Grazer AK

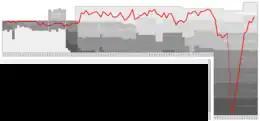
Historical chart of GAK league performance

The club arose from an informal association of local academics around the medical student Georg August Wagner from Prague, later a professor at Charles University and the Charité in Berlin. Acquainted with football from his hometown, he organised the first public match in present-day Austria on 18 March 1894 in the Graz municipal park. The "Grazer Athletik-Sport-Club" – modeled after the Wiener AC – was established eight years later on the 72nd birthday of Emperor Francis Joseph.